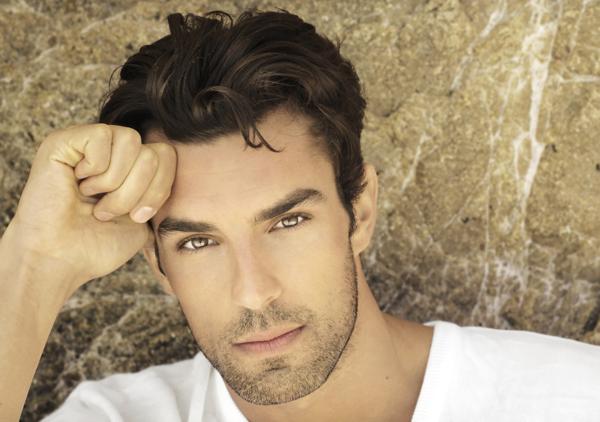
Label: Colored